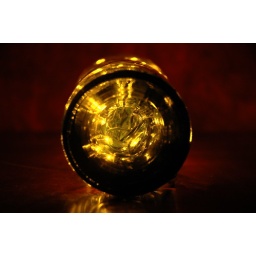
a string of 35 mini white lights in a green wine bottle.